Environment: lab
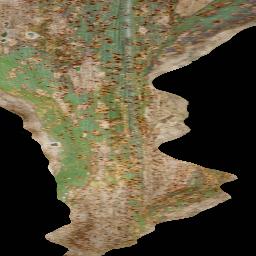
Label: common_rust